Geometric lathe

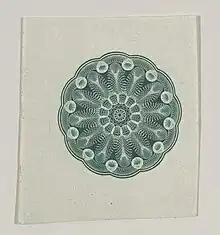
Banknote motif created with a geometric lathe

A geometric lathe was used for making ornamental patterns on the plates used in printing bank notes and postage stamps. It is sometimes called a guilloché lathe.